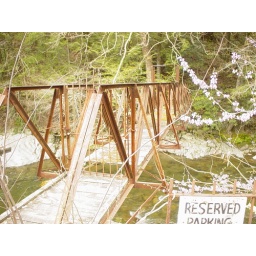
Old bridge across the river in Gatlinburg